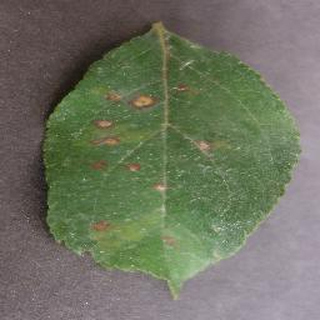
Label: apple_cedar_apple_rust